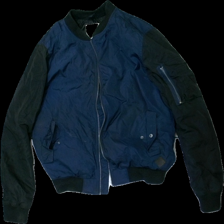
View: front
Type: Blazer
Category: Men
Brand: Not in the list
Brand text on label: Rebel
Colors: Blue, Black
Material: 100% Polyester
Cut: Regular
Size: S
Damage: broken zipper
Damage location: middle center
Damage 2: stained
Damage 2 location: middle left
Price range: <50
Recommended usage: recycle
Description: Blue and black jacket